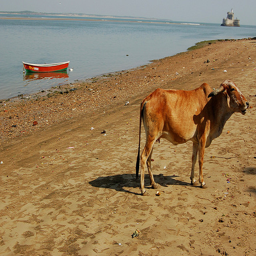
A brown cow on a beach next to a red boat.
A cow standing on the beach by calm water
a cow on a beach with a boat in the back ground
A cow is standing near the shore of a lake.
A skinny cow on the beach next to a body of water.